Fusor

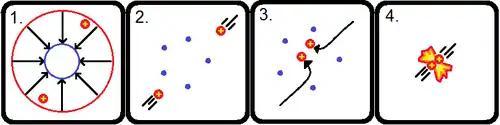
Basic mechanism of fusion in fusors. (1) The fusor contains two concentric wire cages: the cathode is inside the anode. (2) Positive ions are attracted to the inner cathode, they fall down the voltage drop and gain energy. (3) The ions miss the inner cage and enter the neutral reaction area. (4) The ions may collide in the center and may fuse.

It is important to consider the actual startup sequence of a fusor to understand the resulting operation. Normally the system is pumped down to a vacuum and then a small amount of gas is placed inside the vacuum chamber. This gas will spread out to fill the volume. When voltage is applied to the electrodes, the atoms between them will experience a field that will cause them to ionize and begin accelerating inward. As the atoms are randomly distributed to begin, the amount of energy they will gain differs; atoms initially near the anode will gain some large portion of the applied voltage, say 15 keV. Those initially near the cathode will gain much less energy, possibly far too low to undergo fusion with their counterparts on the far side of the central reaction area.